Bazlama
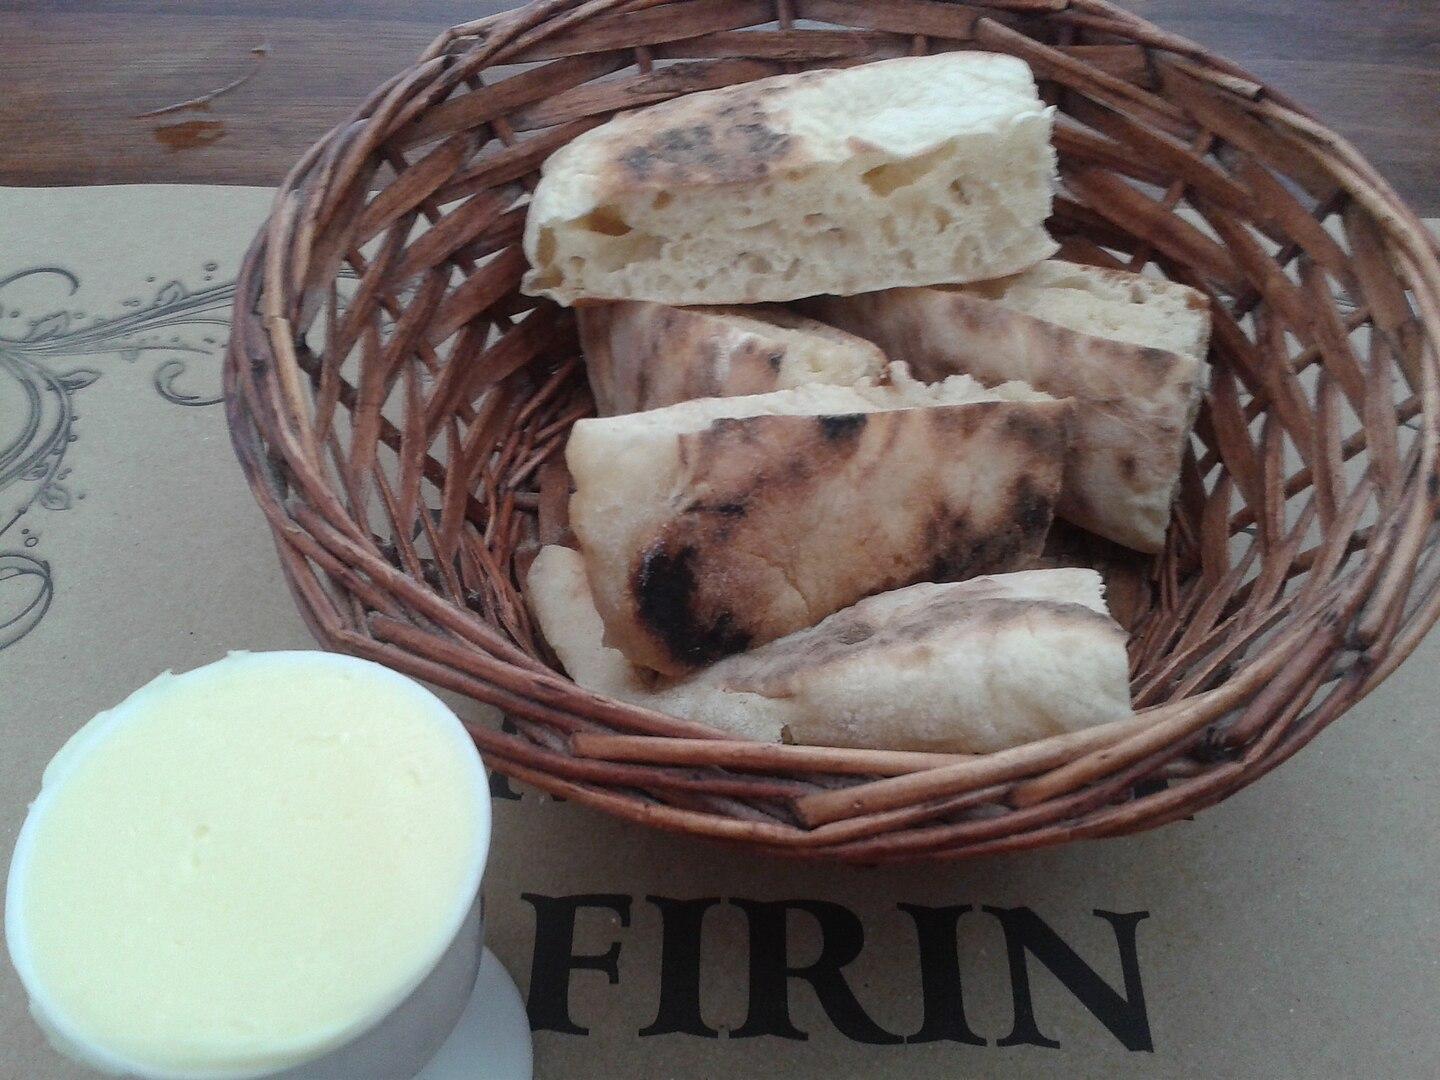
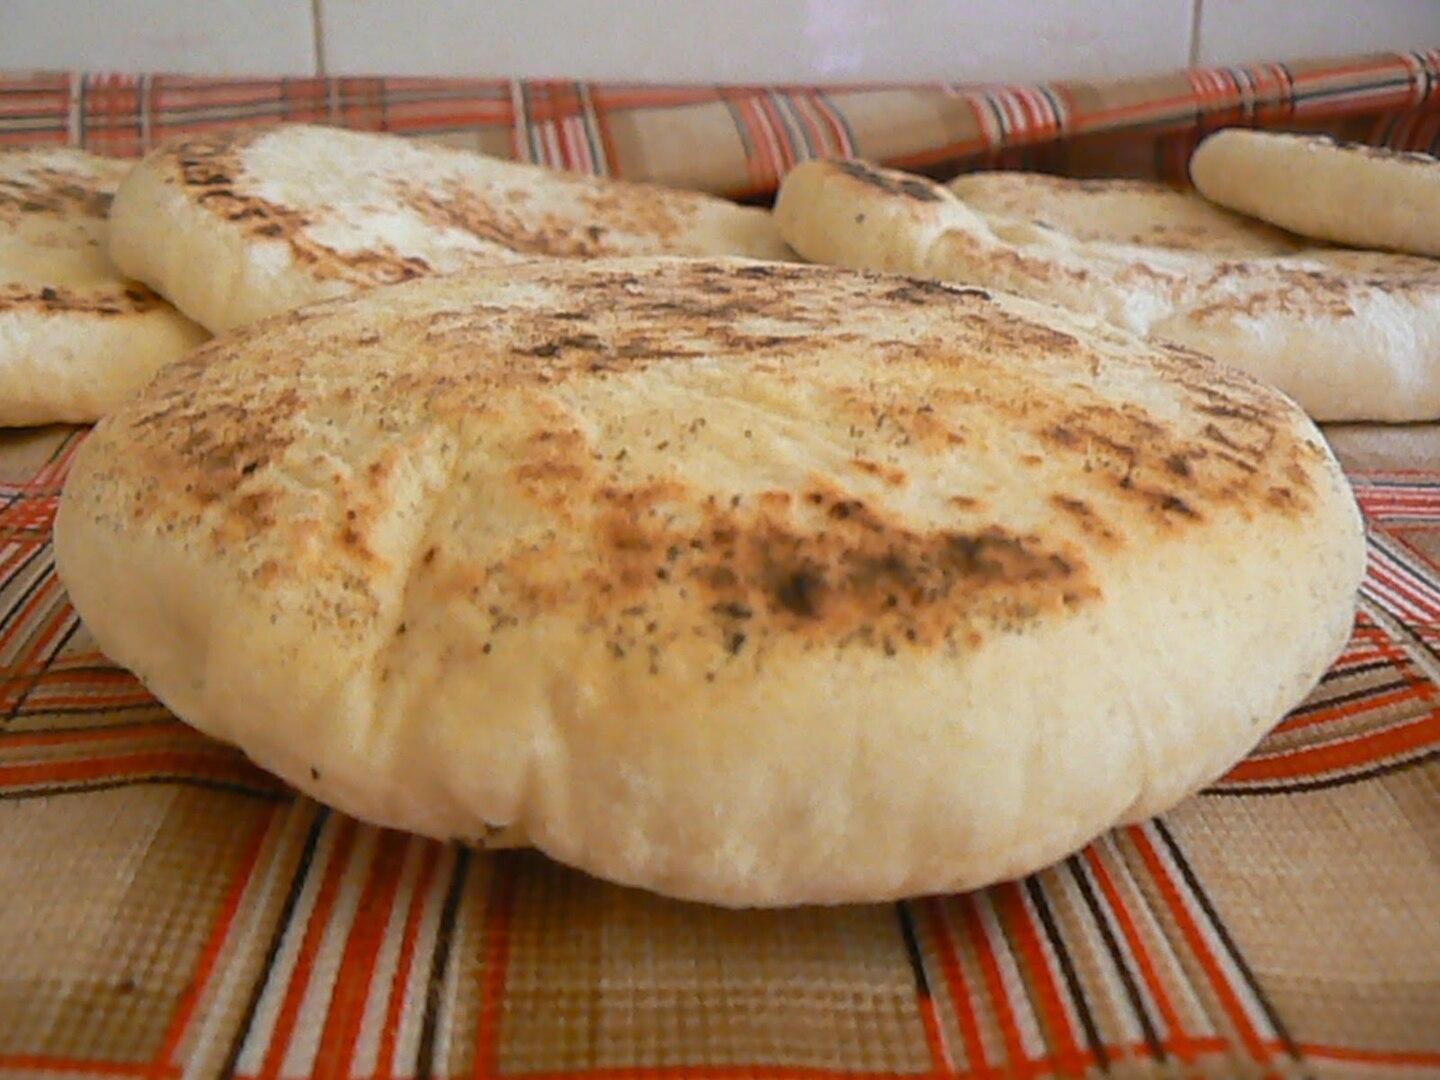
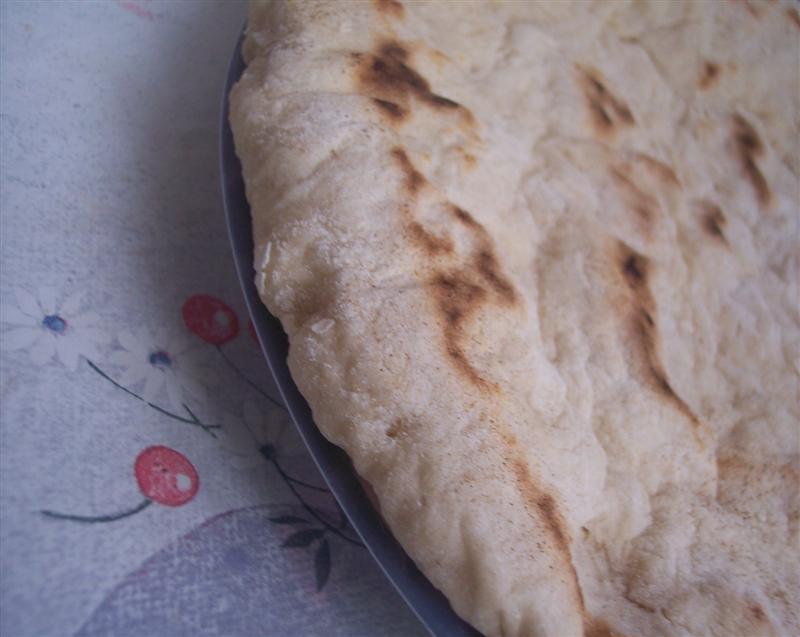
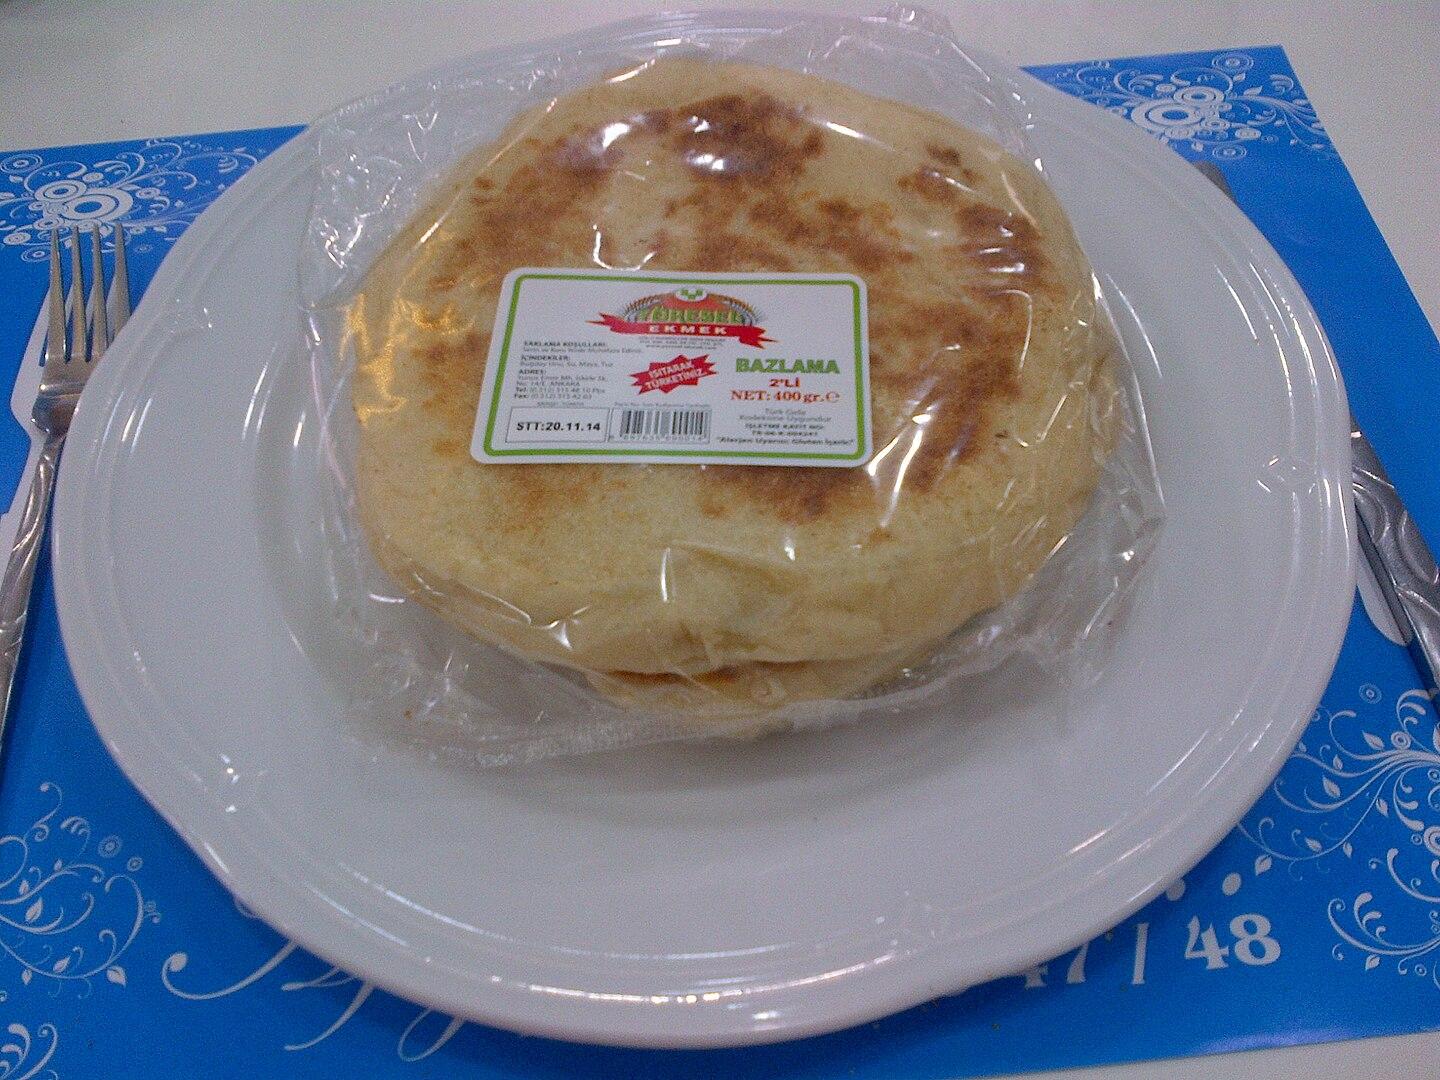
Also known as:
ar - Arabic: بزلمة
arz - Egyptian Arabic: بازلاما
az - Azerbaijani: Bazlama
ca - Catalan: Bazlama
eo - Esperanto: Bazlamo
es - Spanish: Bazlama
fr - French: Bazlama
ja - Japanese: バズラマ
ko - Korean: 바즐라마
nl - Dutch: Bazlama
ru - Russian: Базлама
sr - Serbian: Базлама
tr - Turkish: Bazlama
uk - Ukrainian: Базлама
Category: bread (flatbread)
Cuisine: Turkish
Associated cuisines: Turkish
Area: Turkey
Countries: Turkey
Region: Western Asia, , , ,
This dish is a leavened, circular flatbreadmade from wheat flour and has an average thickness of 2 cm and diameters ranging from 10 to 25 cm. After mixing and fermenting for two to three hours, a 200-250 gram piece of dough is made into balls, then rolled out flat and baked on a hot stove. During baking, the bread is turned over and fried on both sides. After baking, it is generally consumed fresh.